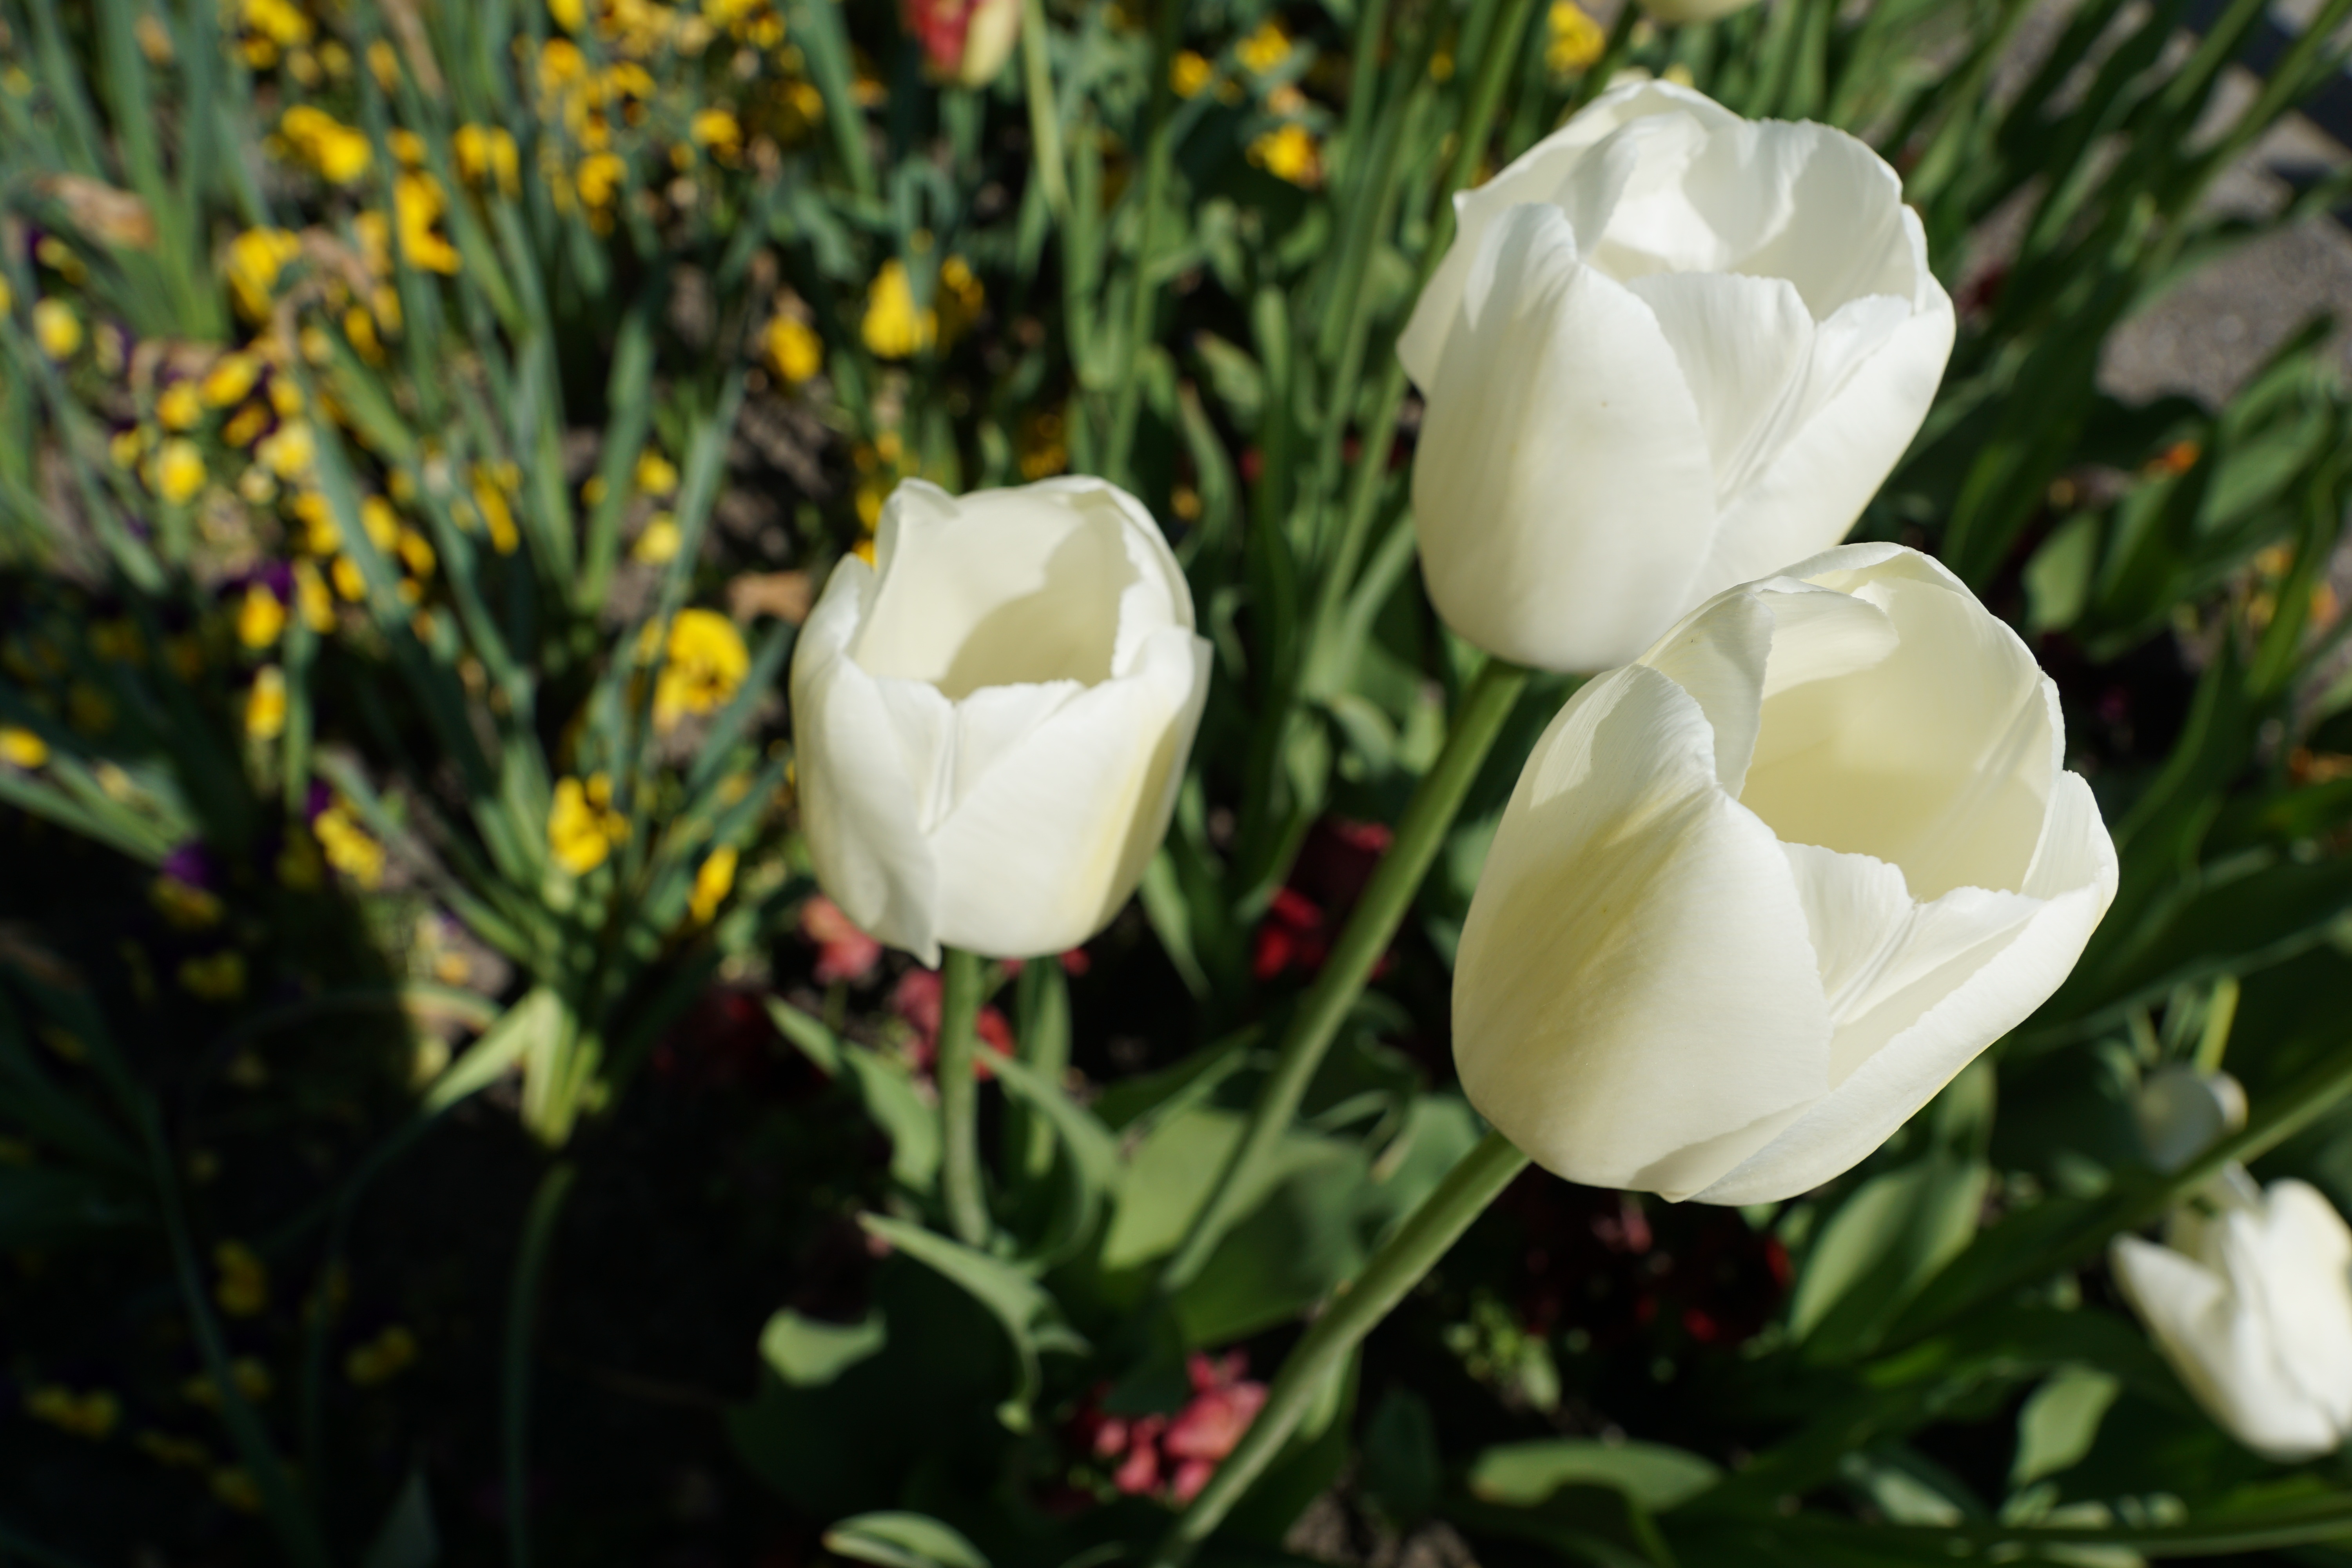
nature, blossom, plant, white, flower, petal, bloom, tulip, spring, botany, yellow, flora, flowers, tulips, peony, flowering plant, land plant